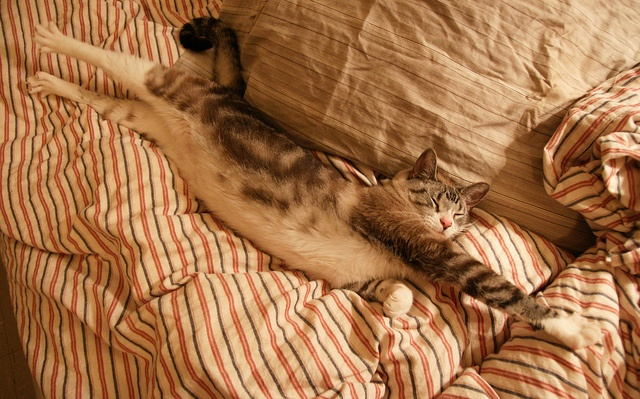
A cat stretching on top of a blanket near a pillow.
A cat laying on top of a bed with pillows.
A cat is stretched out on top of a couch.
A cat stretches out on a striped bed sheet.
A cat stretched out across a blanket, with a pillow behind it.